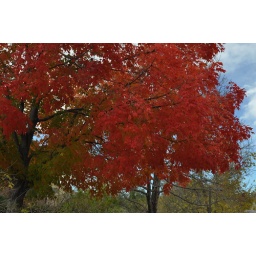
This is the tree in front off my house